Demon FM

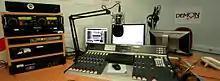
Producer console in the old Campus Centre studio

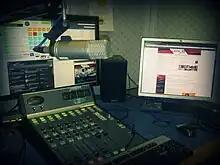
Producer Console in Queens Building Studio 1 (One of the smaller studios)

Demon FM broadcasts from the Creative Technology Studios within De Montfort University's 'Queens Building'. It previously broadcast from various locations, including the Students' Union's 'Campus Centre' building.